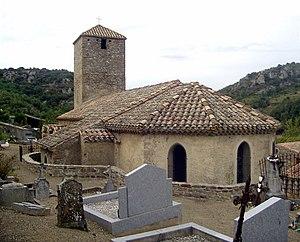
L'église Notre-Dame à Félines-Termenès
Cet article recense les monuments historiques de l'Aude, en France.
L'église Notre-Dame est une église située en France sur la commune de Félines-Termenès, dans le département de l'Aude en région Occitanie.
Félines-Termenès est un village niché dans les hautes Corbières françaises, situé dans le département de l'Aude, en région Occitanie.